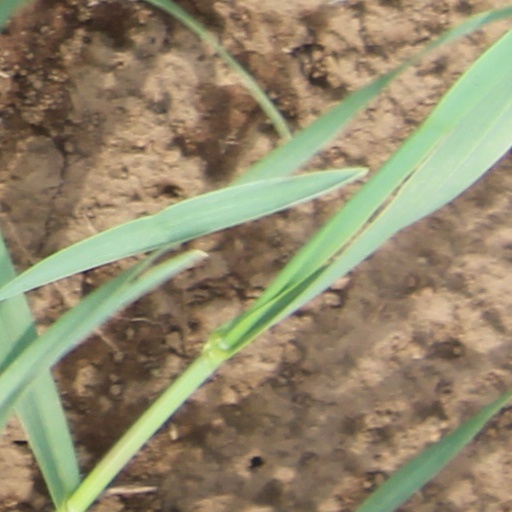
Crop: wheat